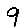
Label: 9